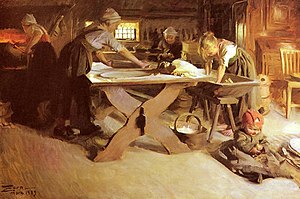
Bagning
Anders Zorn - Brødbagning (1889)
"Bagning er en metode til tilberedning af fødevarer ved hjælp af tør varme gennem længere tid, normalt i en ovn, men også i varm aske eller på varme sten. Det mest almindelige bagværk er brød, men mange andre typer af fødevarer bages også. Varmen overføres efterhånden ""fra overfladen af kager, småkager og brød til deres centrum. I takt med at varmen bevæger sig indad, forvandles dejen til bagværk med en fast, tør skorpe og en blødere midte"". Bagning kan kombineres med grilning, enten ved brug af begge metoder samtidigt eller den ene efter den anden. Bagning er også relateret til grilning, fordi konceptet bag stenovne ligner det for ildsteder til røgning.